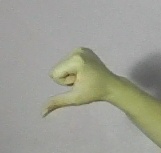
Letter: waw